Harry Lovejoy Rogers

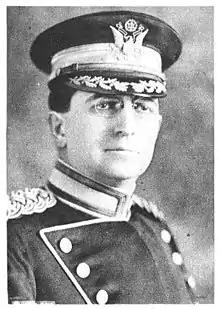
Rogers as a brigadier general in 1918

In June 1917, two months after the American entry into World War I, Rogers was assigned as chief quartermaster of the American Expeditionary Forces (AEF). Entrusted with supplying U.S. forces in France during the war, he was promoted to brigadier general in August. Among his innovations were field bakeries that assured constant supplies of bread, the largest ice making plant under one roof in the world, a system of storing and distributing gasoline, creation of the Motor Transport Corps and Graves Registration Service, establishment of laundry and bathing facilities, and a salvage service.